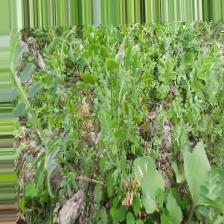
Label: Normal